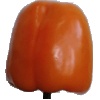
Label: Pepper Orange 1